Great Stavropol Canal

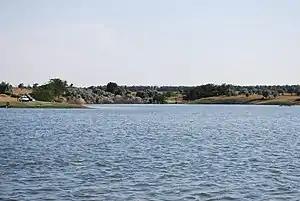
Great Stavropol Canal in the town of Gornii

The Great Stavropol Canal is an irrigation canal in Stavropol Krai in Russia. It starts at a dam at Ust-Dzheguta on the upper Kuban River and leads water northeast via the Kalaus River to the Chogray Reservoir on the Manych River. It is 480 km long, and its maximum flow is 75 m/s. Construction work started in 1957 and continued to 2006. In the 1970s, the construction was under the supervision of the then First Secretary of the Stavropol kraikom, Mikhail Gorbachev.